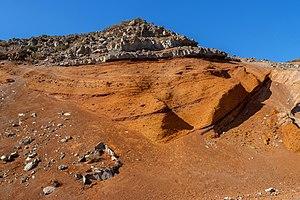
San Andrés y Sauces est une commune de la province de Santa Cruz de Tenerife dans la communauté autonome des Îles Canaries en Espagne. Elle est située au nord-est de l'île de La Palma. Lors du recensement de 2014, elle comptait 4 378 habitants.